Patty Person Taylor House

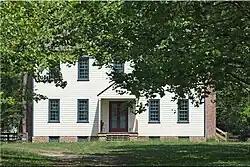
A view of the Patty Person Taylor House through the trees.

Patty Person Taylor House is a historic home located near Louisburg, Franklin County, North Carolina. It was built about 1783, and is a two-story, five-bay, Georgian style frame dwelling. It has a gable roof and one-story rear extension. It has a center-hall plan one room deep, with notable Georgian woodwork. It was the home of the sister of Thomas Person (1733–1800), who died at the house in 1800.